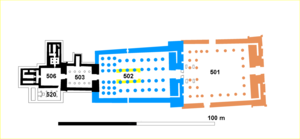
Le Gebel Barkal est le promontoire rocheux qui domine le site de Napata, site d'un temple d'Amon célèbre et capitale du royaume de Koush à dater de la XXVᵉ dynastie égyptienne.